Coast (radio station)

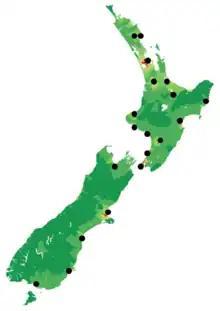

Coast's station group has expanded rapidly since its Auckland launch in 2004. It was initially introduced in coastal markets before being introduced provincial inland markets like Rotorua in 2008.